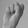
ASL letter: S